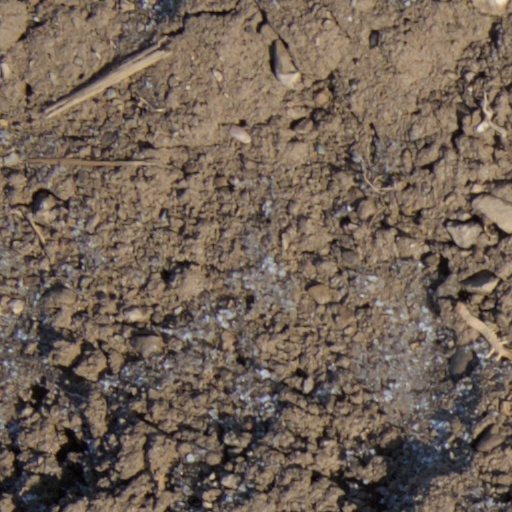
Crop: wheat